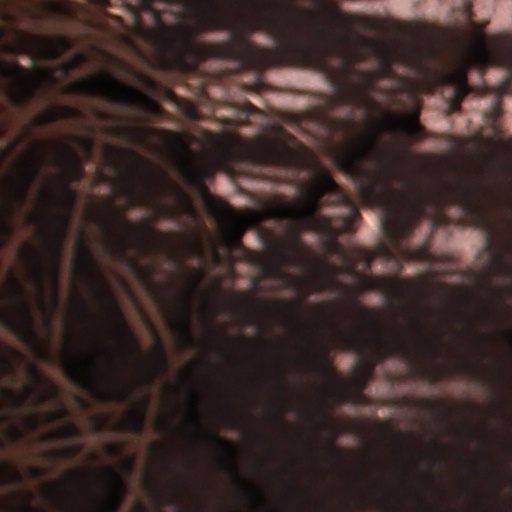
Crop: wheat